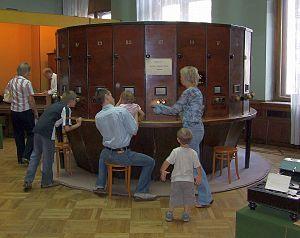
Le Musée de la technique et de l'industrie est un musée consacré à l'histoire de la technique. C'est le plus grand musée de ce genre en Pologne. Il se situe au palais de la culture et de la science à Varsovie.